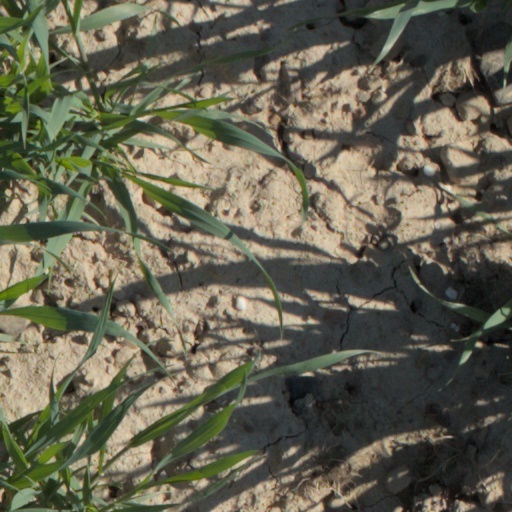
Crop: wheat